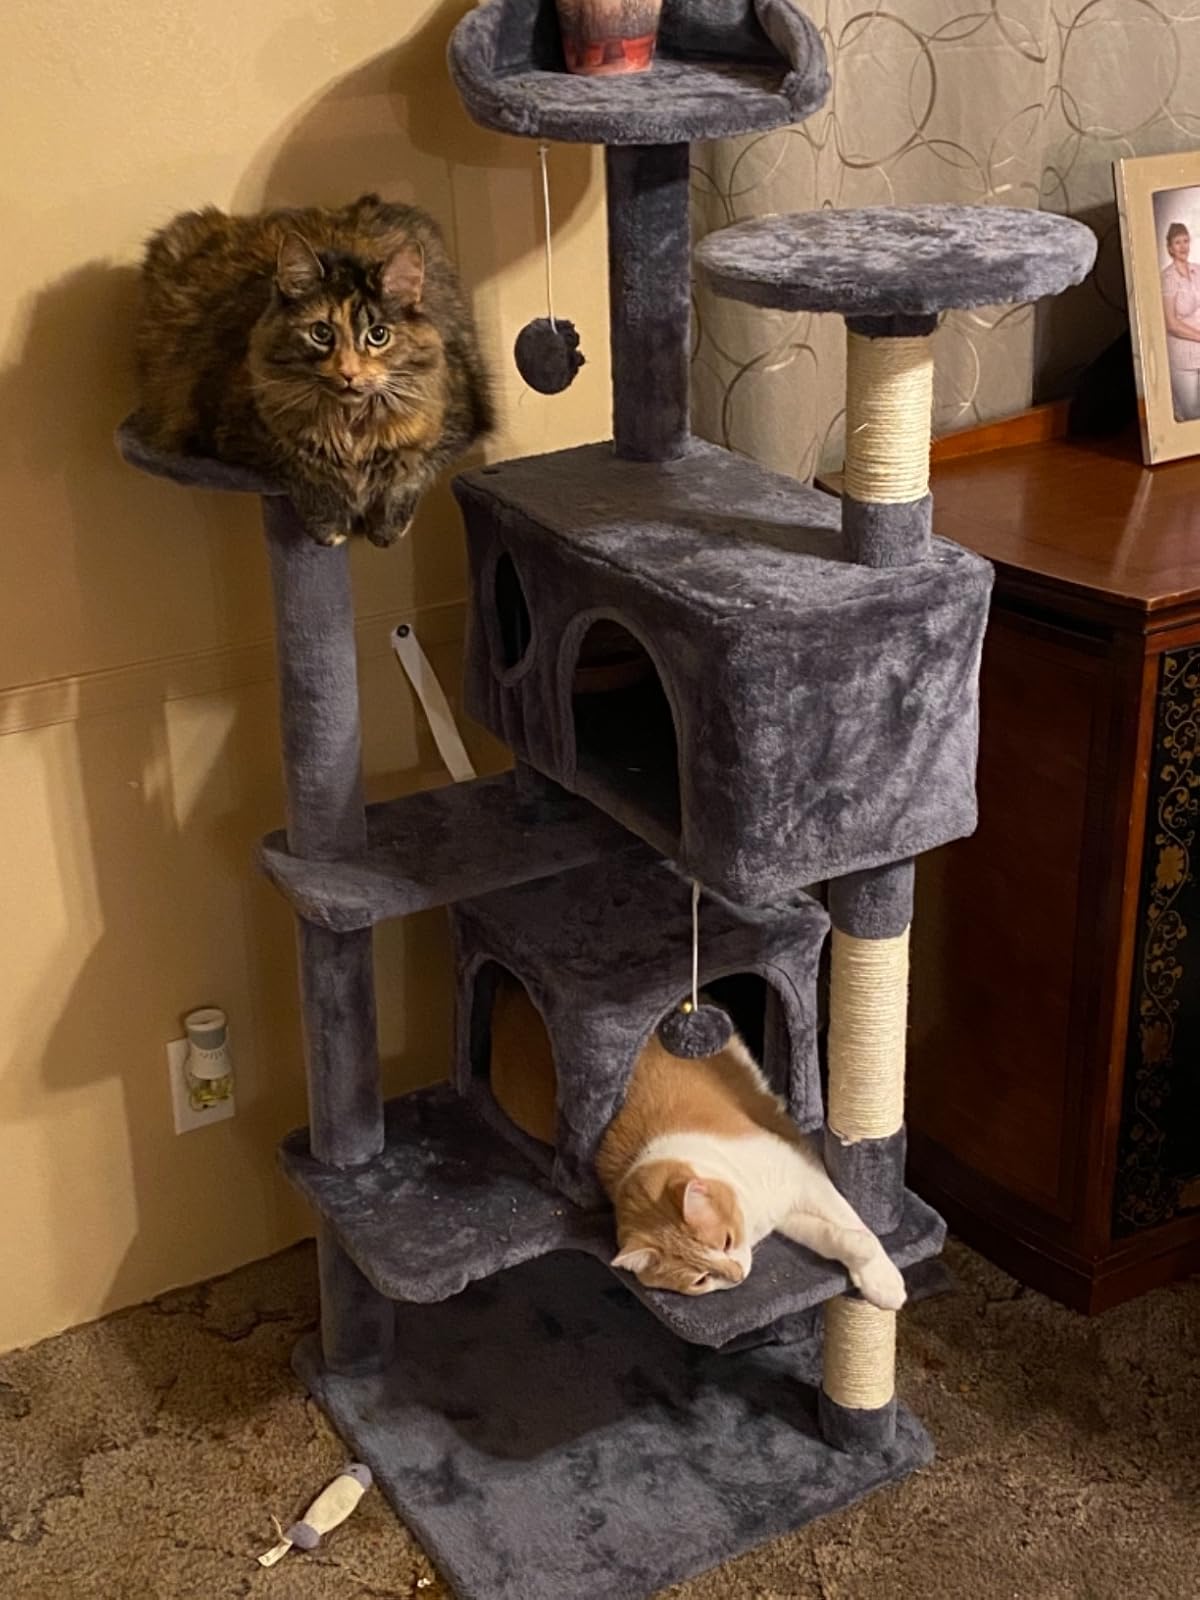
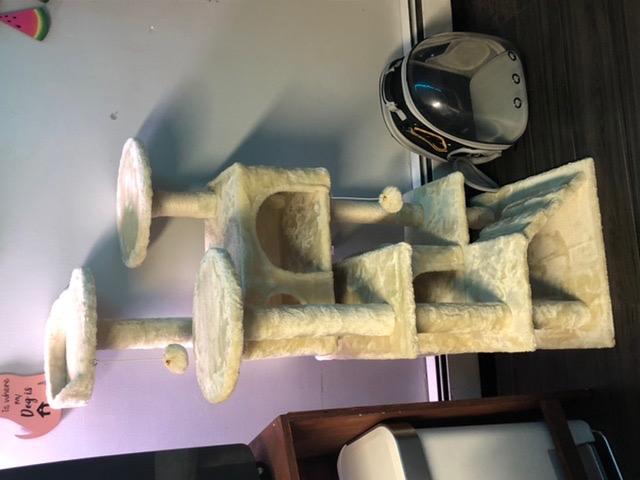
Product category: items_cat tree
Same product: no